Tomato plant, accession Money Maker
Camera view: vertical (180 deg); turntable rotation: 120 degrees
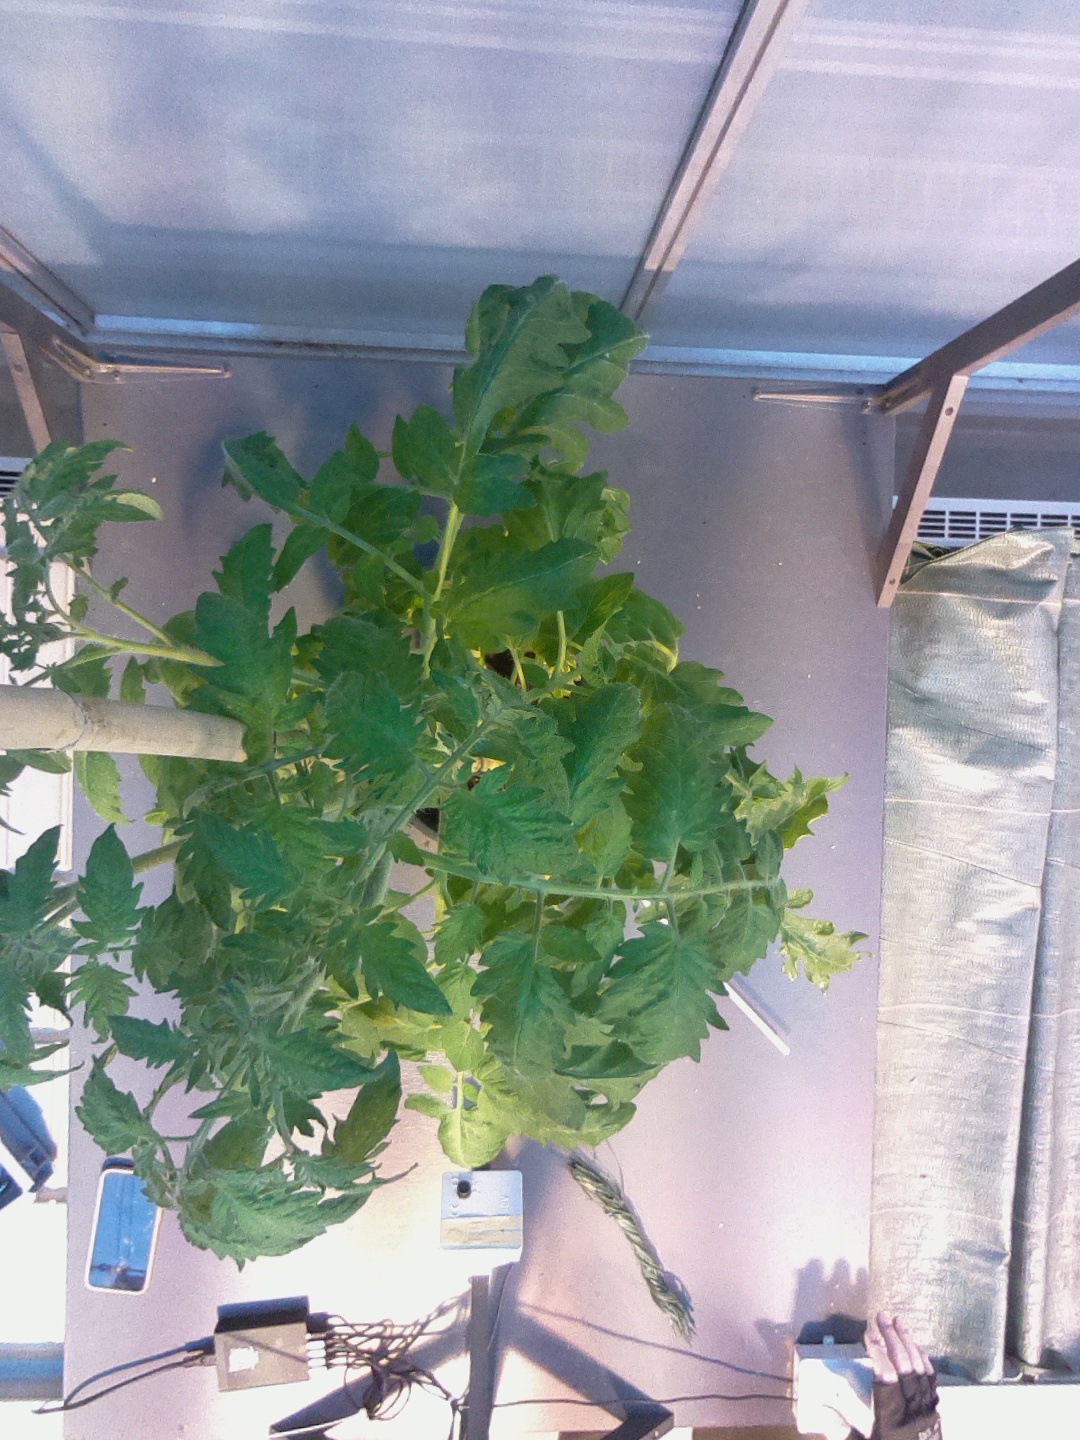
BBCH growth stage 70: Fruits at the main stem or branches visibles